Wright brothers

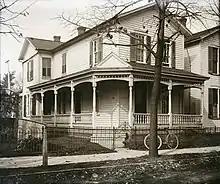
Wright brothers' home at 7 Hawthorn Street, Dayton, . Wilbur and Orville built the covered wrap-around porch in the 1890s.

Both brothers attended high school, but did not receive diplomas. The family's abrupt move in 1884 from Richmond, Indiana, to Dayton, Ohio, where the family had lived during the 1870s, prevented Wilbur from receiving his diploma after finishing four years of high school. The diploma was awarded posthumously to Wilbur on April 16, 1994, which would have been his 127th birthday. In late 1885 or early 1886, while playing an ice-skating game with friends Wilbur was struck in the face by a hockey stick by Oliver Crook Haugh, who later became a serial killer. Wilbur lost his front teeth. He had been vigorous and athletic until then, and although his injuries did not appear especially severe, he became withdrawn. He had planned to attend Yale. Instead, he spent the next few years largely housebound. During this time he cared for his mother, who was terminally ill with tuberculosis, read extensively in his father's library and ably assisted his father during times of controversy within the Brethren Church, but also expressed unease over his own lack of ambition.